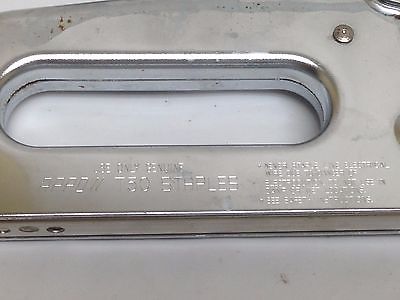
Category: stapler